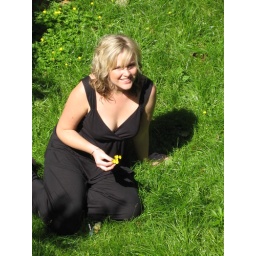
Renee enjoying some sunshine and green grass in the backyard. Check out that grass, no water restricinon over here...